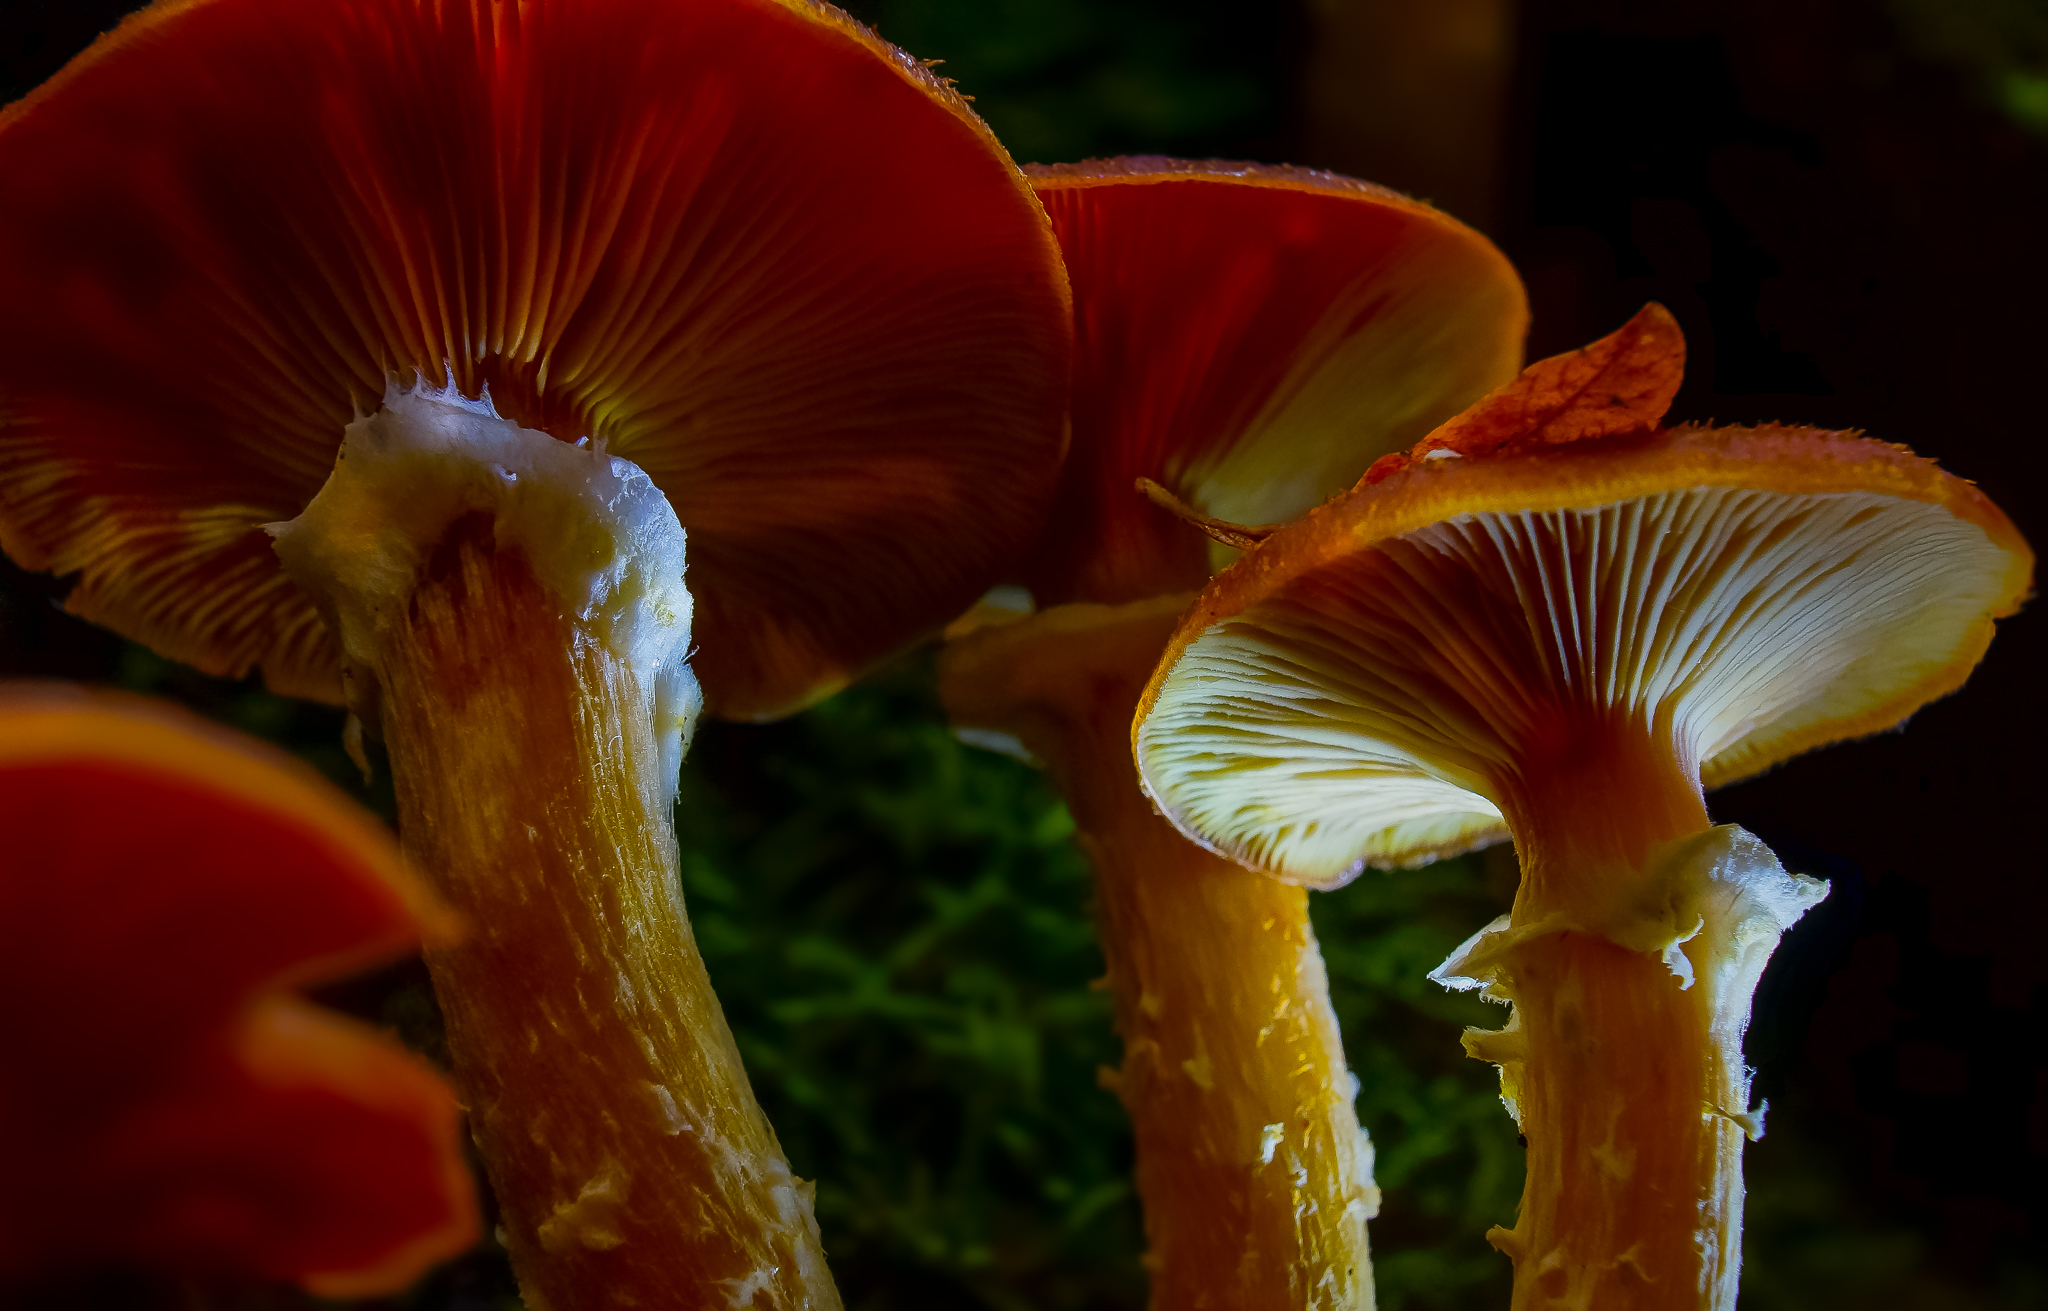
nature, plant, photography, leaf, flower, petal, macro, botany, mushroom, yellow, flora, close up, eye, mushrooms, naturaleza, setas, ggl1, gaby1, xovesphoto, sonya77, sony16105mm, macro photography, flowering plant, plant stem, land plant, medicinal mushroom